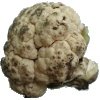
Label: Cauliflower 1